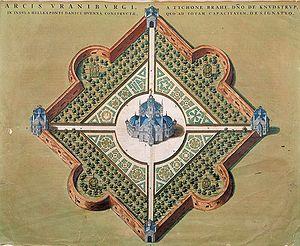
Août